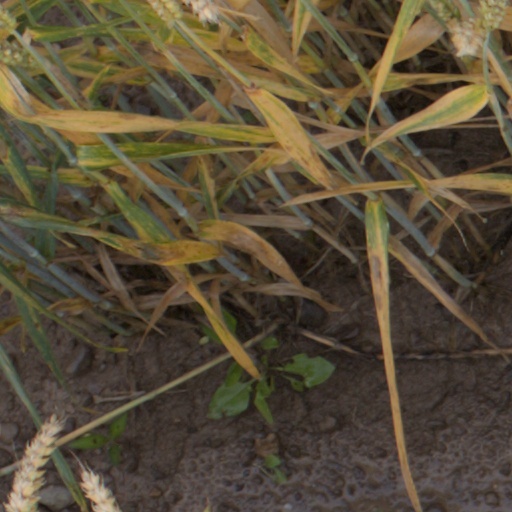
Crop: wheat